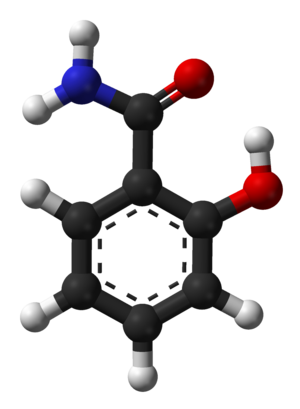
Le salicylamide ou o-hydroxybenzamide est un composé organique constitué d'une molécule de benzamide avec un groupe phénol en position ortho. Le salicylamide est un médicament vendu sans prescription avec des effets analgésique et antipyrétique. Son usage est similaire à celui de l'aspirine.